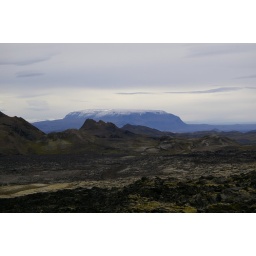
Day 6: Krafla Caldera with a table top mountain in the background.